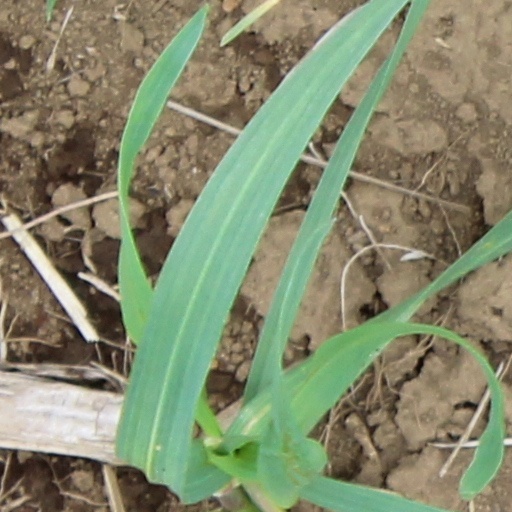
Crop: wheat